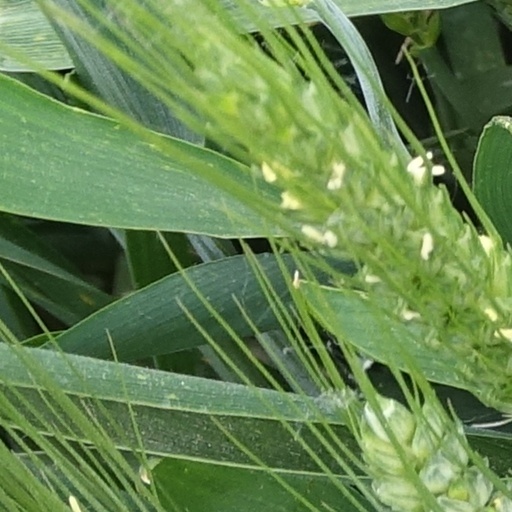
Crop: wheat